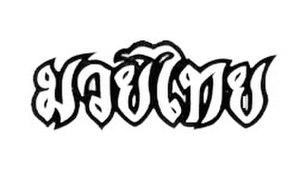
Graphie Muaythaï